Herbert Vaughan

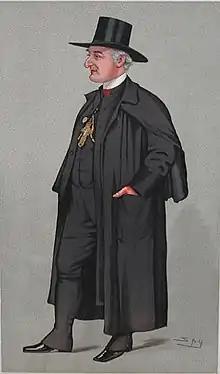
Caricature of Archbishop Vaughan by Leslie Ward on 7 January 1893 edition of Vanity Fair (British magazine)

Vaughan was a man of different type from his predecessor; he had none of the "ultramontane" Manning's intellectual finesse or his ardor for social reform. Vaughan did however have a more open attitude to women's enfranchisement, reported as saying, "I believe that the extension of the Parliamentary Franchise to women upon the same conditions as it is held by men would be a just and beneficial measure, tending to raise rather than to lower the course of national legislation." Vaughan was an ecclesiastic of remarkably fine presence and aristocratic leanings, intransigent in theological policy, and in personal character simply devout.